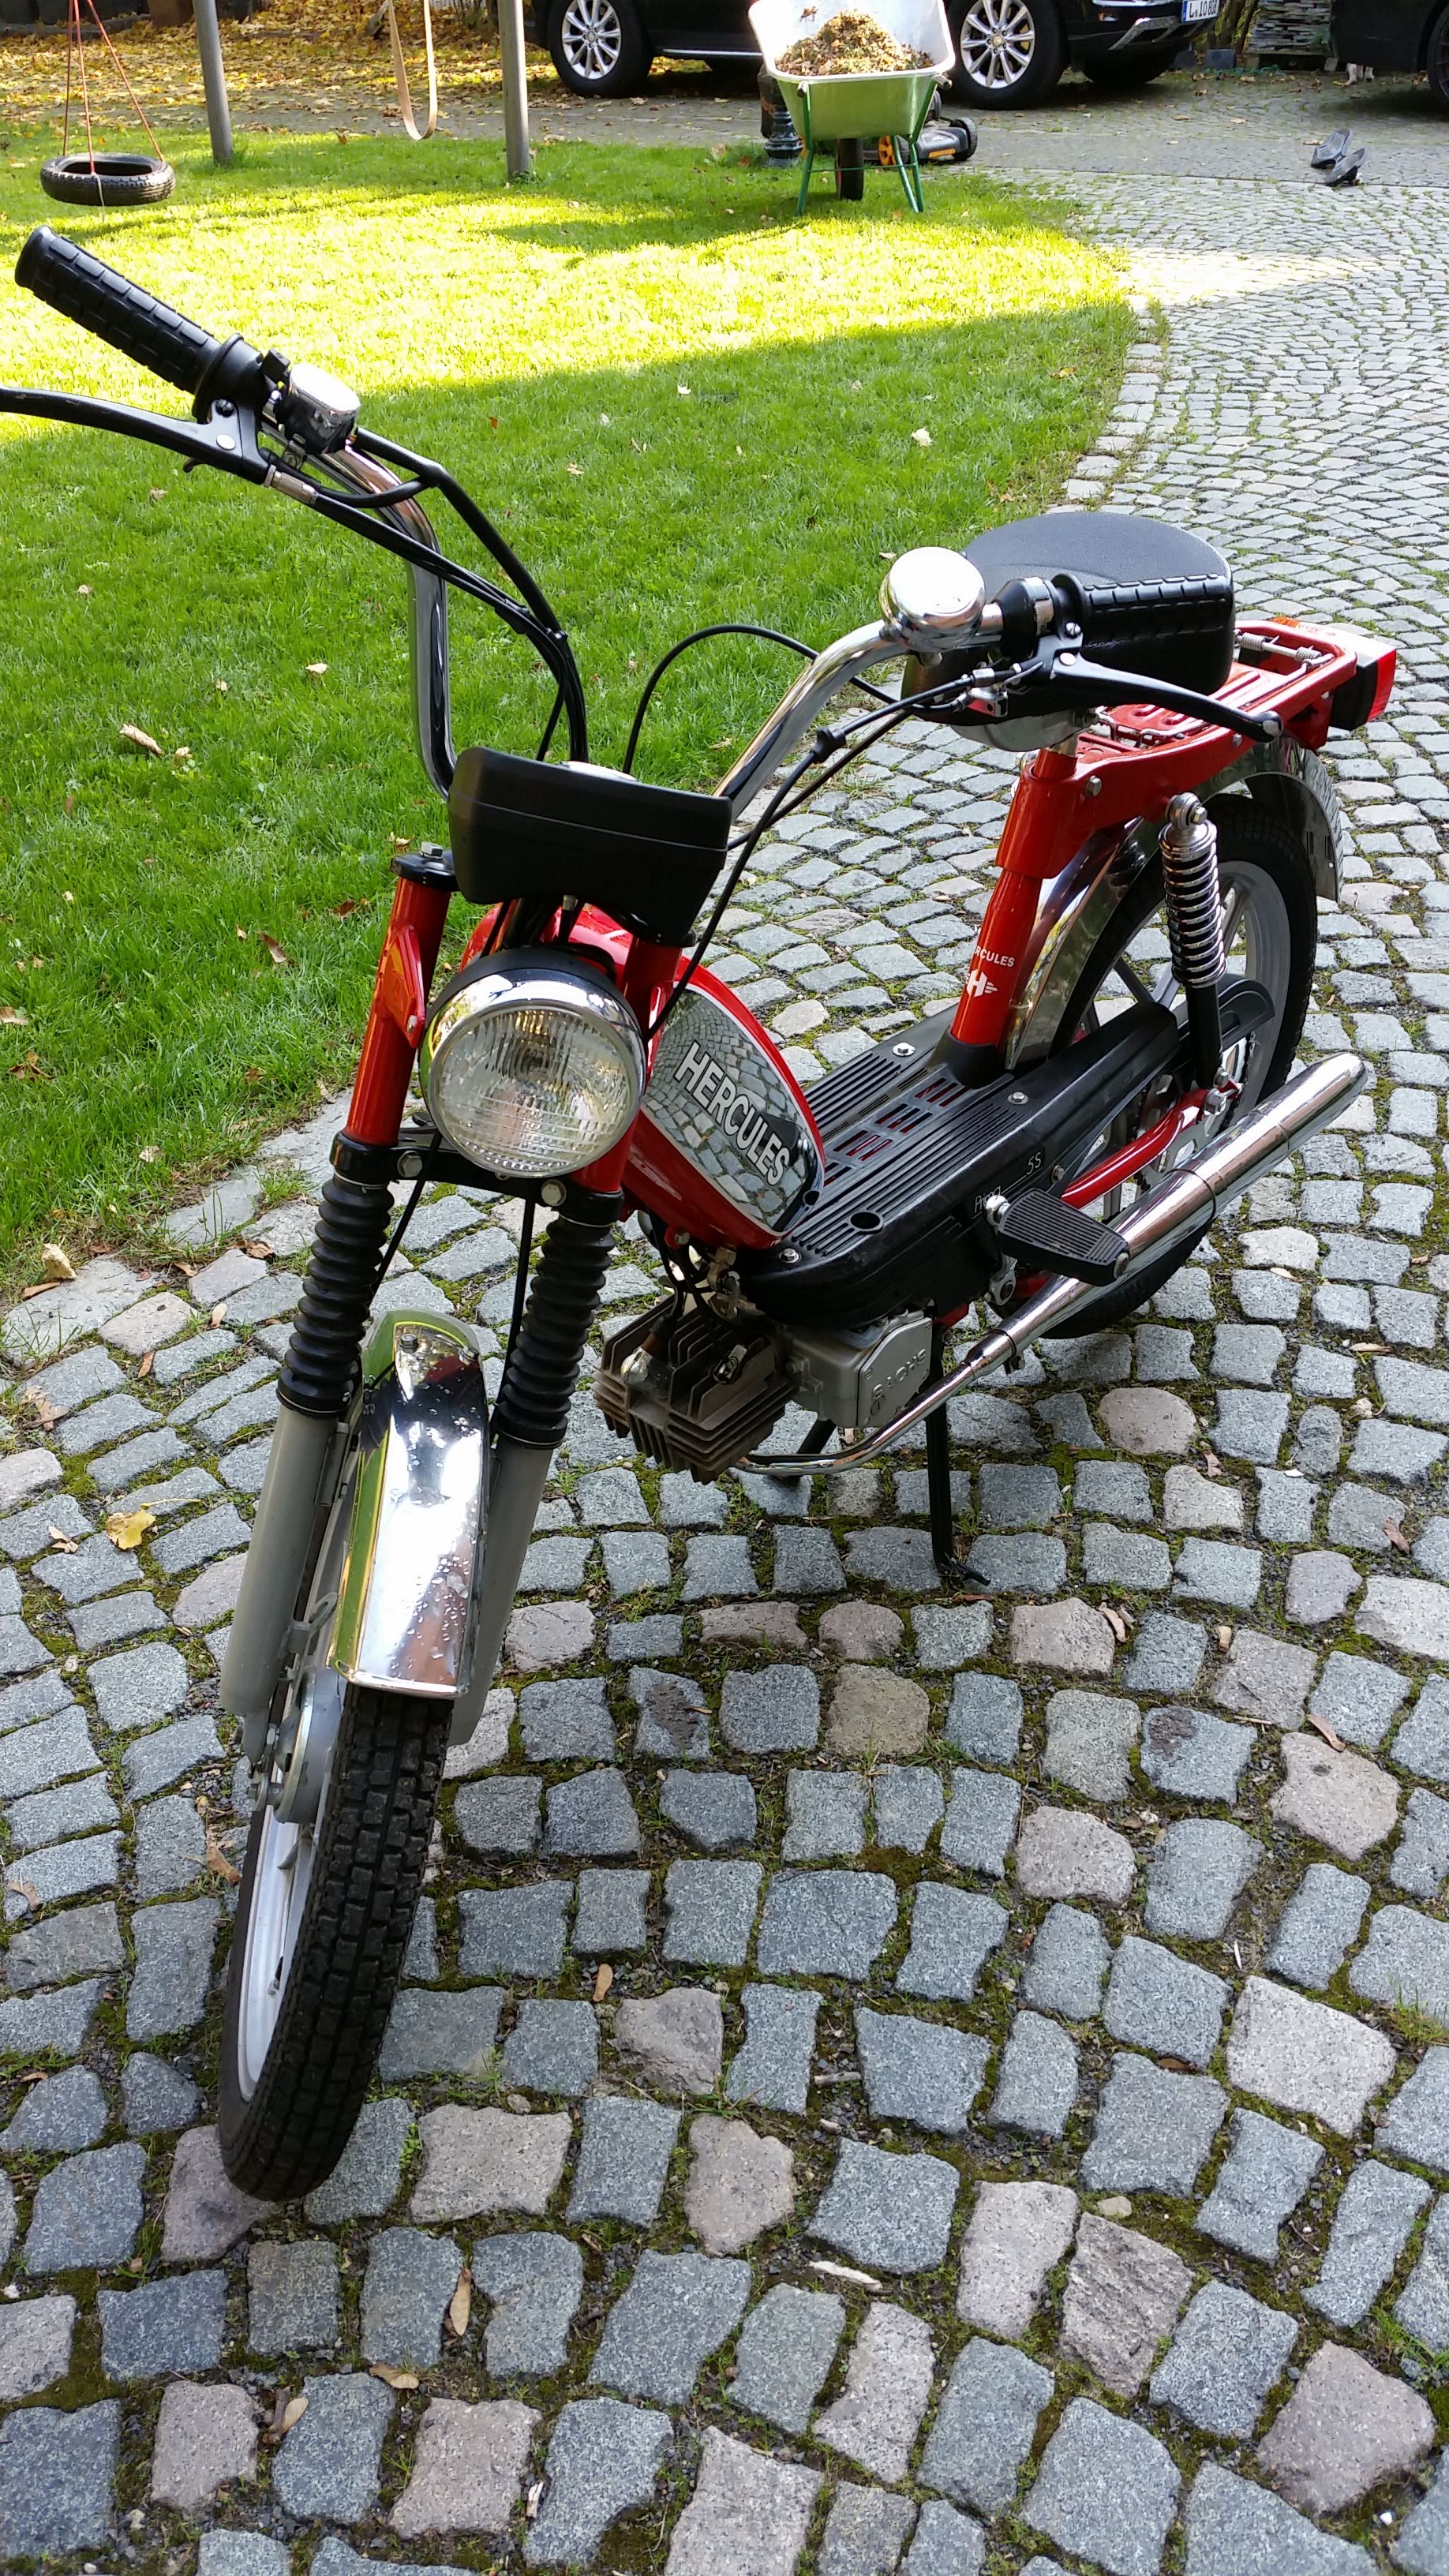
wheel, old, bicycle, vehicle, motorcycle, nostalgia, moped, handlebars, bikes, classic, hercules, two wheeled vehicle, means of transport, front wheel, land vehicle, mopeds